Jan Veselý

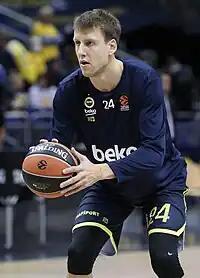
Veselý with Fenerbahçe in 2021

On 9 July 2016, Veselý signed a new three-year contract with Fenerbahçe, with NBA opt-out clauses every summer. In 2017, Fenerbahçe defeated Olympiakos 80–64 in the Euroleague final in Istanbul, becoming the champion for the first time in its history and Veselý became one of the most important parts of that Fenerbahçe basketball team. In May 2018, he was named the All-EuroLeague First Team for the 2017–18 season, his second career nomination. In 2017–18 EuroLeague, Fenerbahçe made it to the 2018 EuroLeague Final Four, its fourth consecutive Final Four appearance. Eventually, they lost to Real Madrid with 80–85 in the final game. Over 34 EuroLeague games, he averaged career-highs of 12.5 points and 1.6 assists, while also having 5.1 rebounds per game.